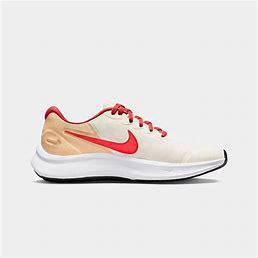
Brand: Nike
Model: Star Runner 3